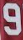
Number: 9